Jasiah

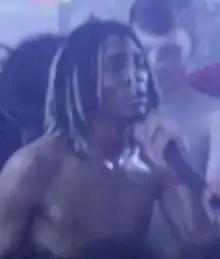
Jasiah performing in 2020

Malachi-Phree Jasiah Pate (born October 19, 1996), known professionally as Jasiah, is an American rapper, songwriter and record producer from Dayton, Ohio who is currently signed to Atlantic Records. He is known for his usage of screaming in vocals and sinister lyrics.